Accordion

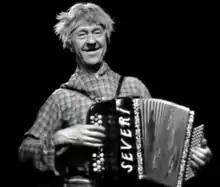
Finnish accordionist Esa Pakarinen(Feeliks Esaias Pakarinen, 1911–1989)

The accordion appeared in popular music from the 1900s to the 1960s. This half-century is often called the "golden age of the accordion". Five players, Pietro Frosini, the two brothers Count Guido Deiro and Pietro Deiro and Slovenian brothers Vilko Ovsenik and Slavko Avsenik, Charles Magnante were major influences at this time.